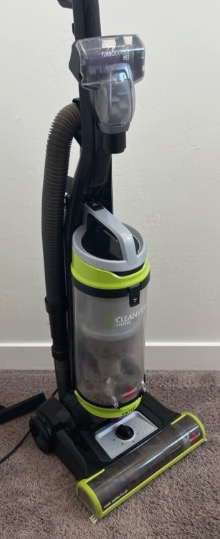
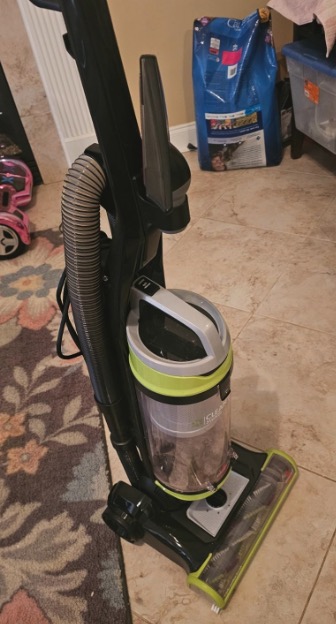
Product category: items_vacuum
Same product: yes